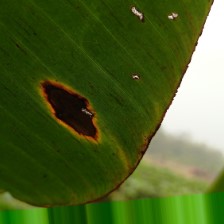
Label: cordana